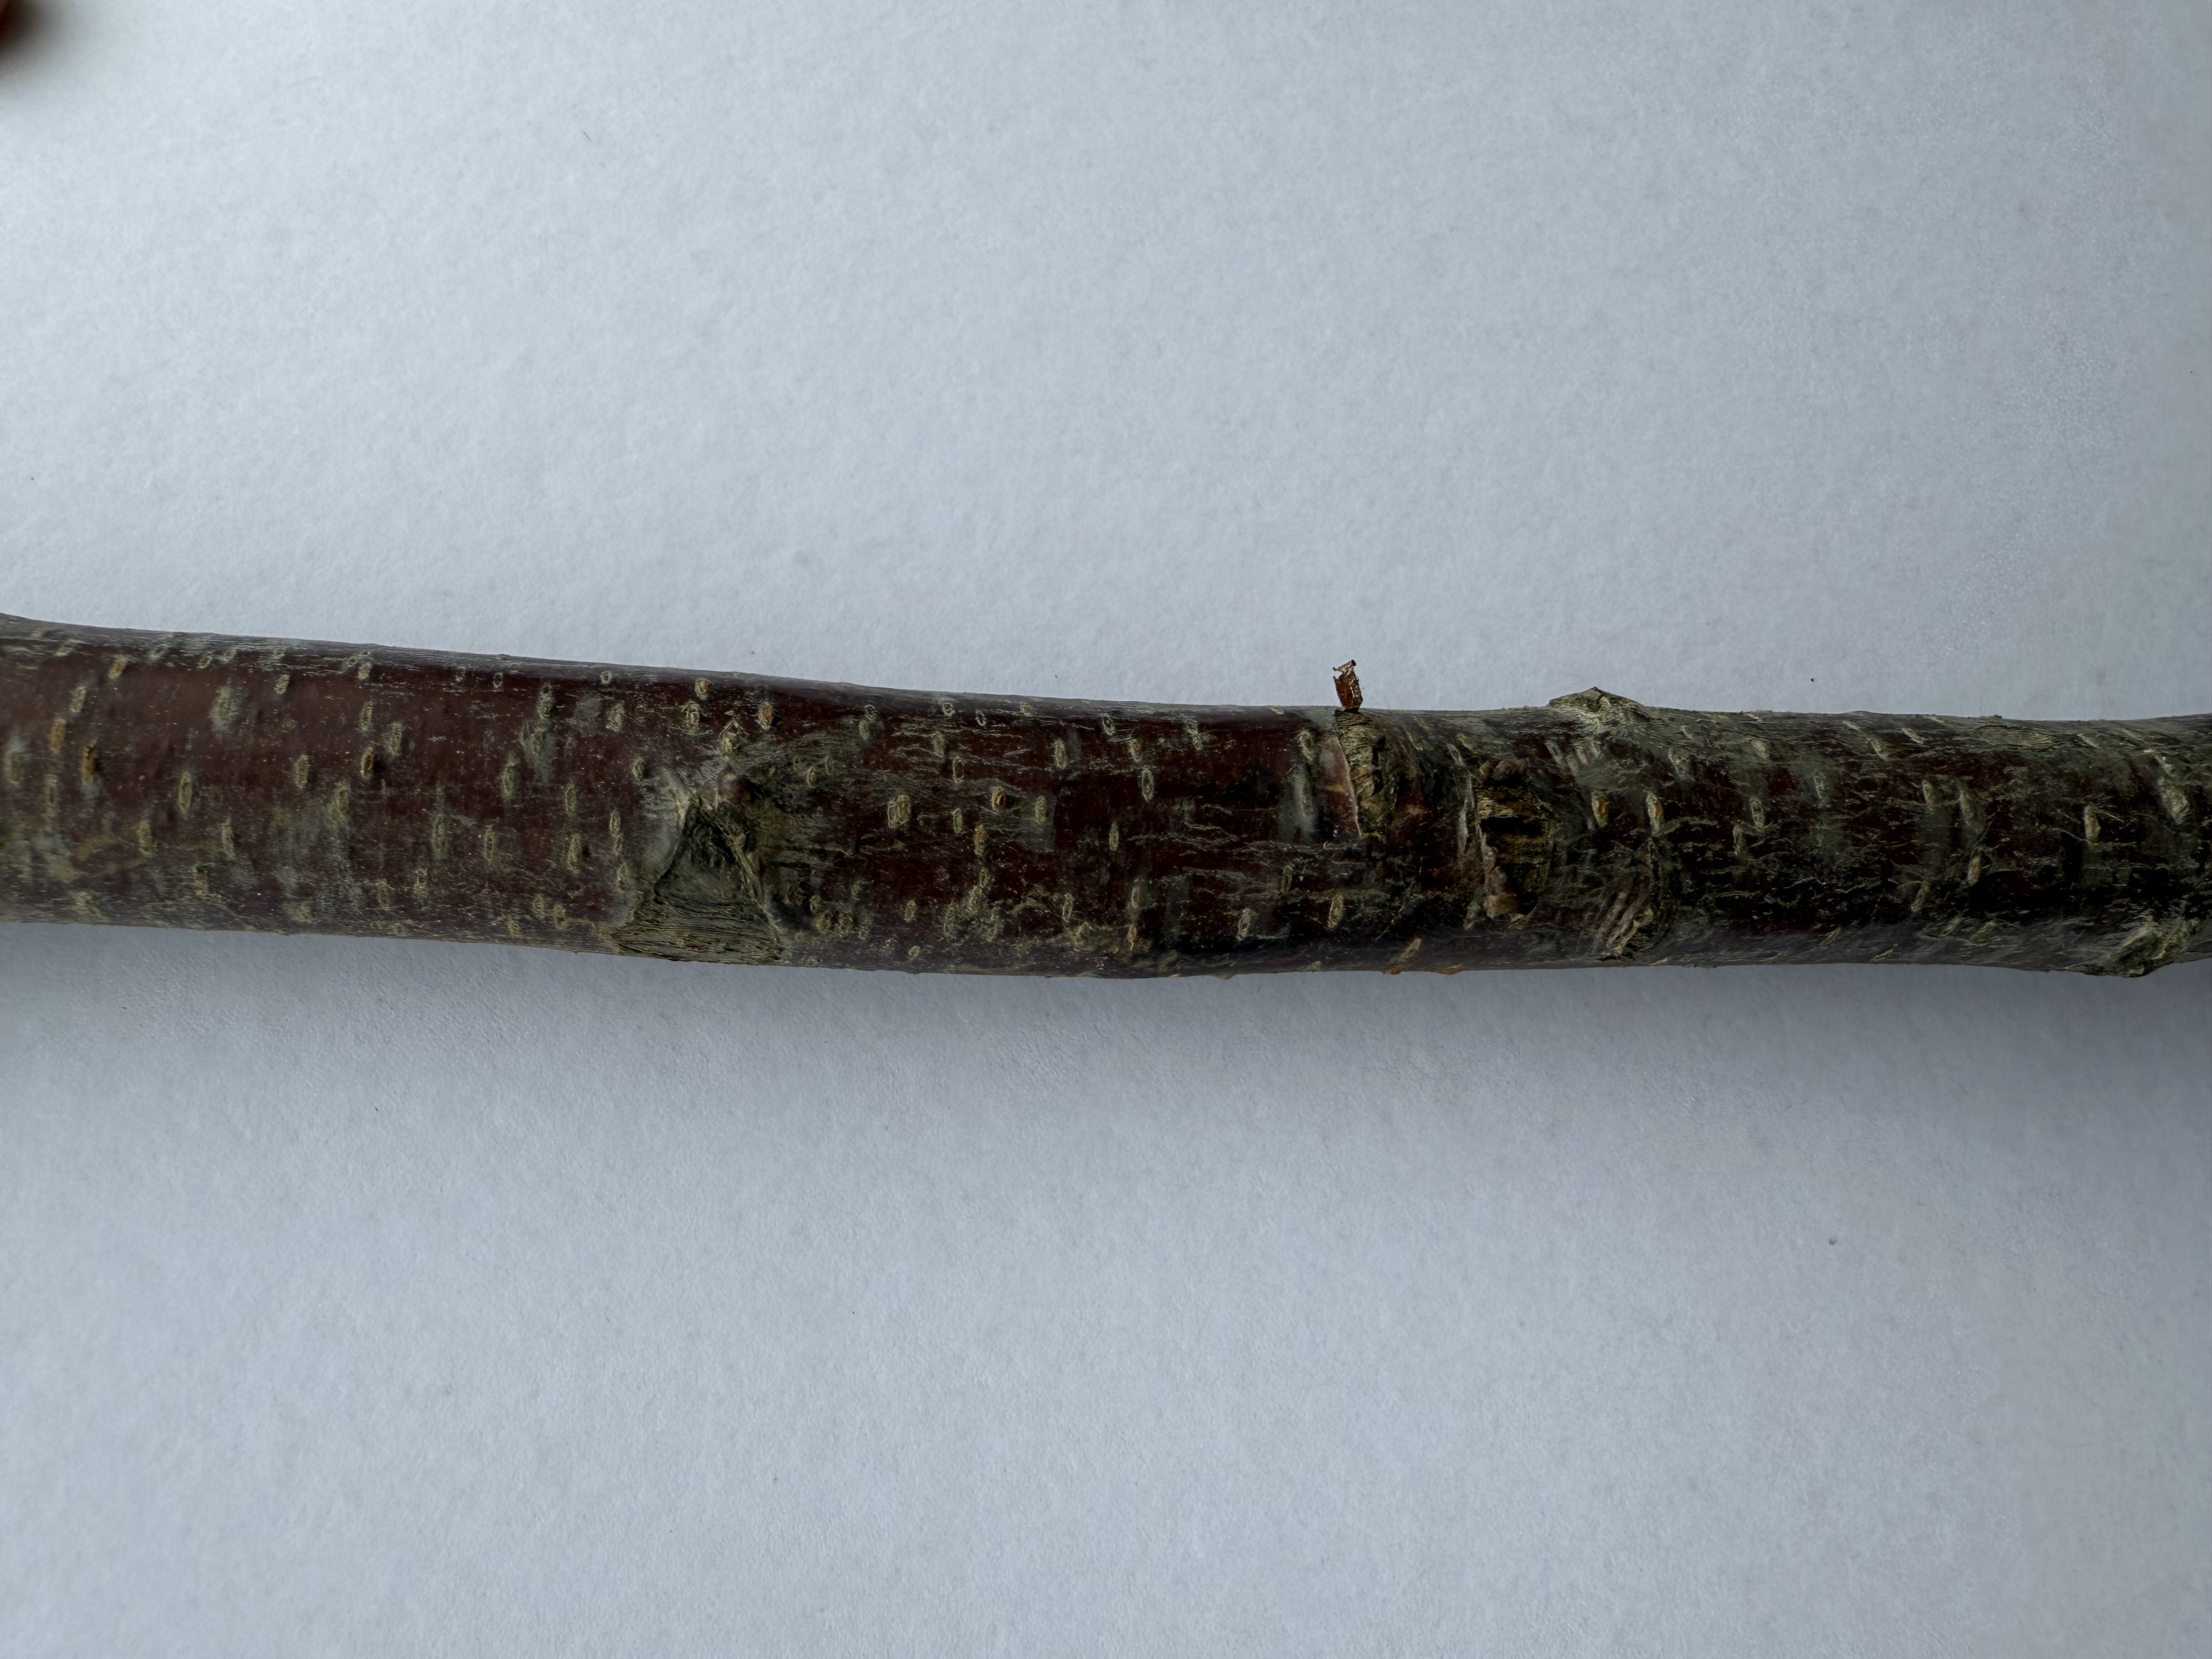
Variety: Kutahya Sour Cherry